Yann Goulet

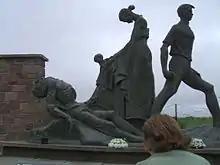
Yann Goulet's "Ballyseedy Memorial", County Kerry, Ireland

After the liberation of France, Goulet travelled with his wife and children to Ireland, and was sentenced to death as a Collaborationist by a French court in his absence. The painter Camille Souter took up sculpture in 1950 under his guidance.